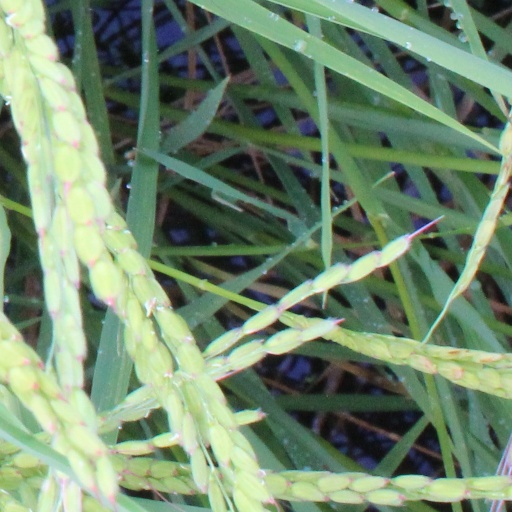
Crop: rice